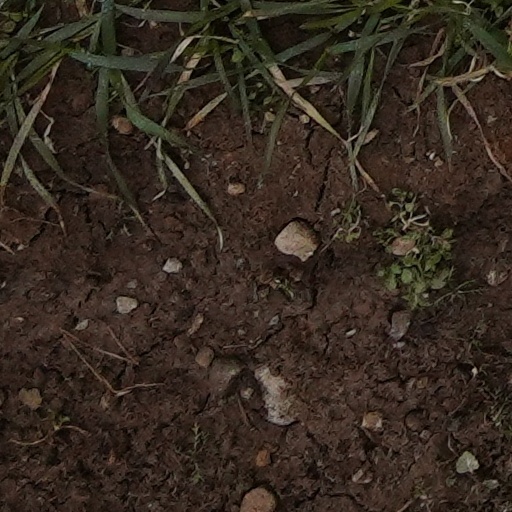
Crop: wheat